Cassie (album)

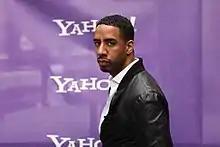
Ryan Leslie wrote and produced the album.

On August 9, 2006, she had an album release party, hosted by Danny A and Ryan Leslie at New York's Marquee. Later that month, Cassie was a part of Warner Music Japan's annual showcase at the Heatseekers Convention in Tokyo. On September 7, 2006, she performed at the NFL Opening Kickoff presented by the National Football League and NBC in Miami Beach.